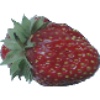
Label: Strawberry Wedge 1